Cardinals created by Innocent IV

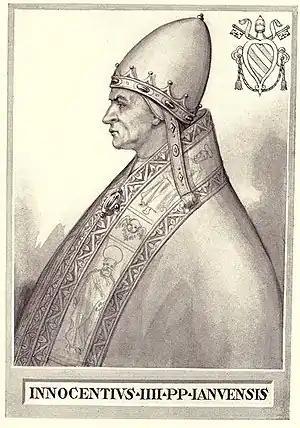
Pope Innocent IV.

Pope Innocent IV (r. 1243–1254) created fifteen cardinals in two consistories he held during his pontificate; this included his future successors Nicholas III in 1244 and Adrian V in 1251.